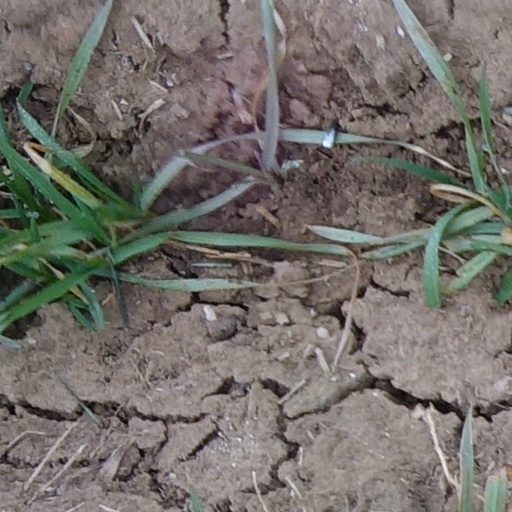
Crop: wheat